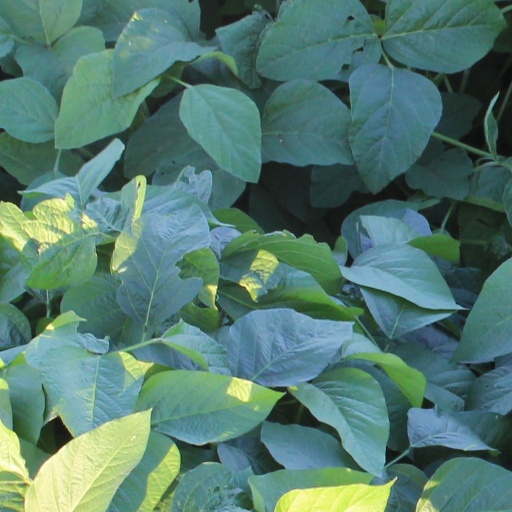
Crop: soybean